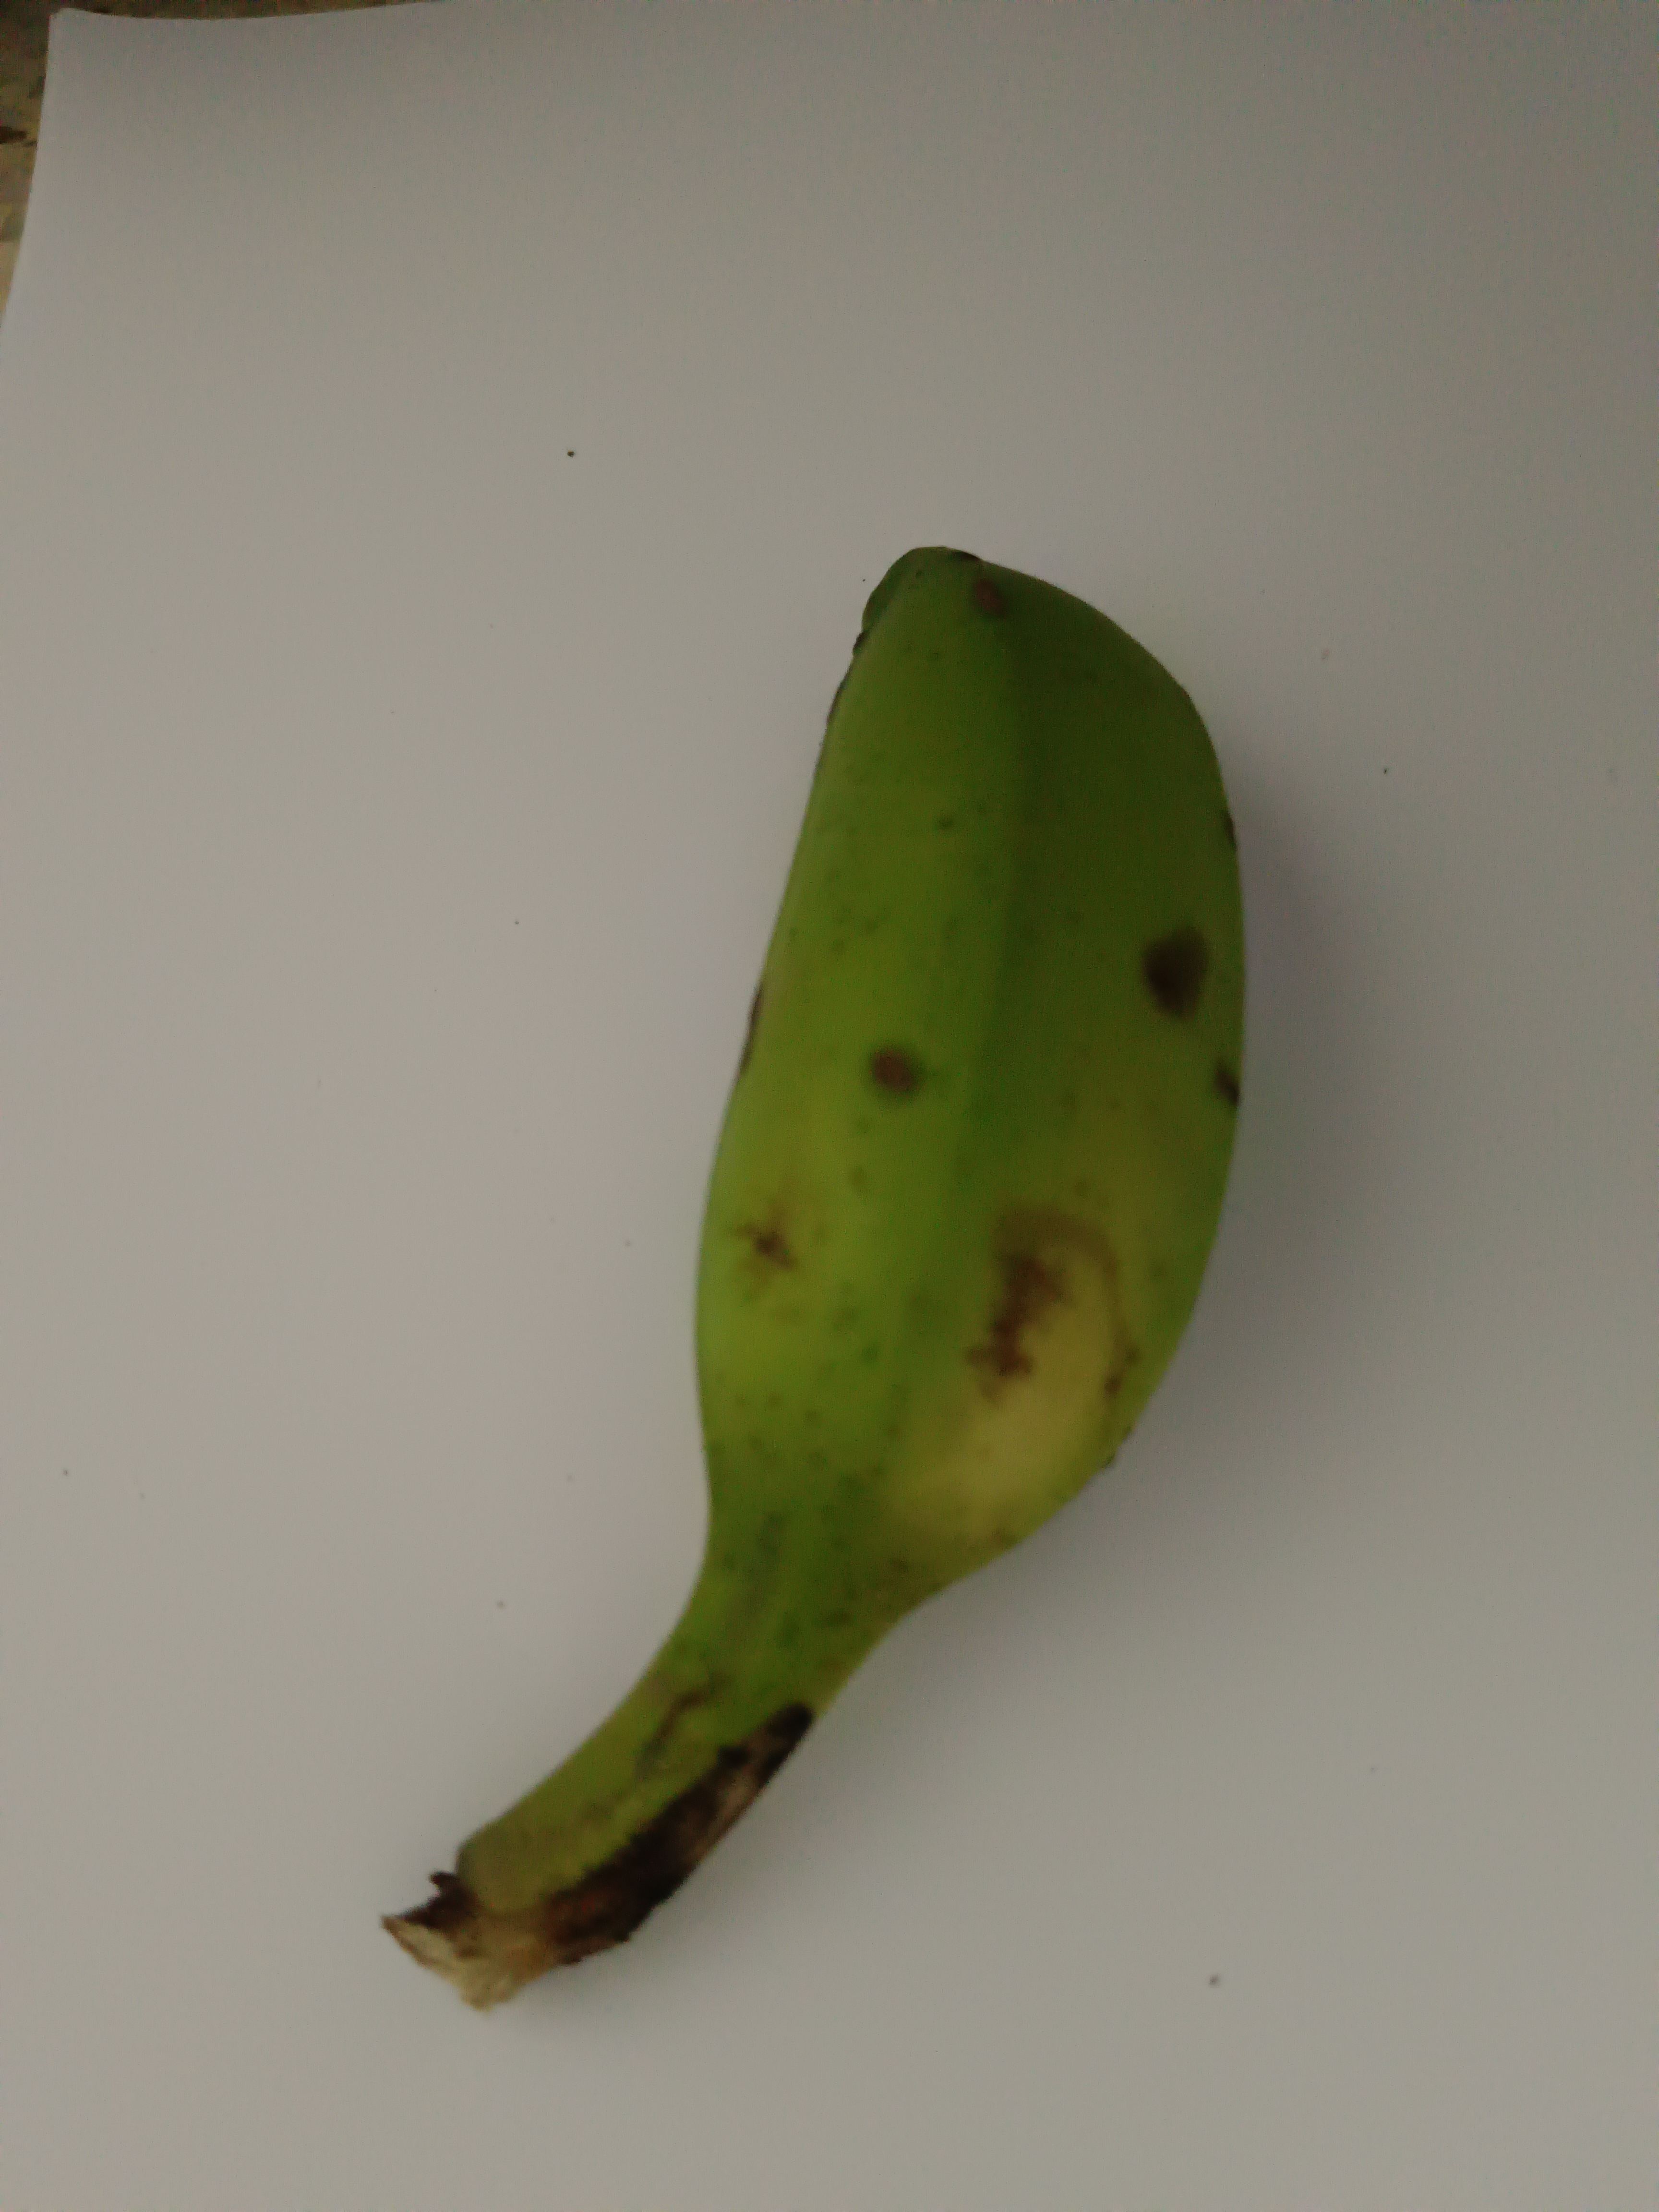
Banana variety: Champa